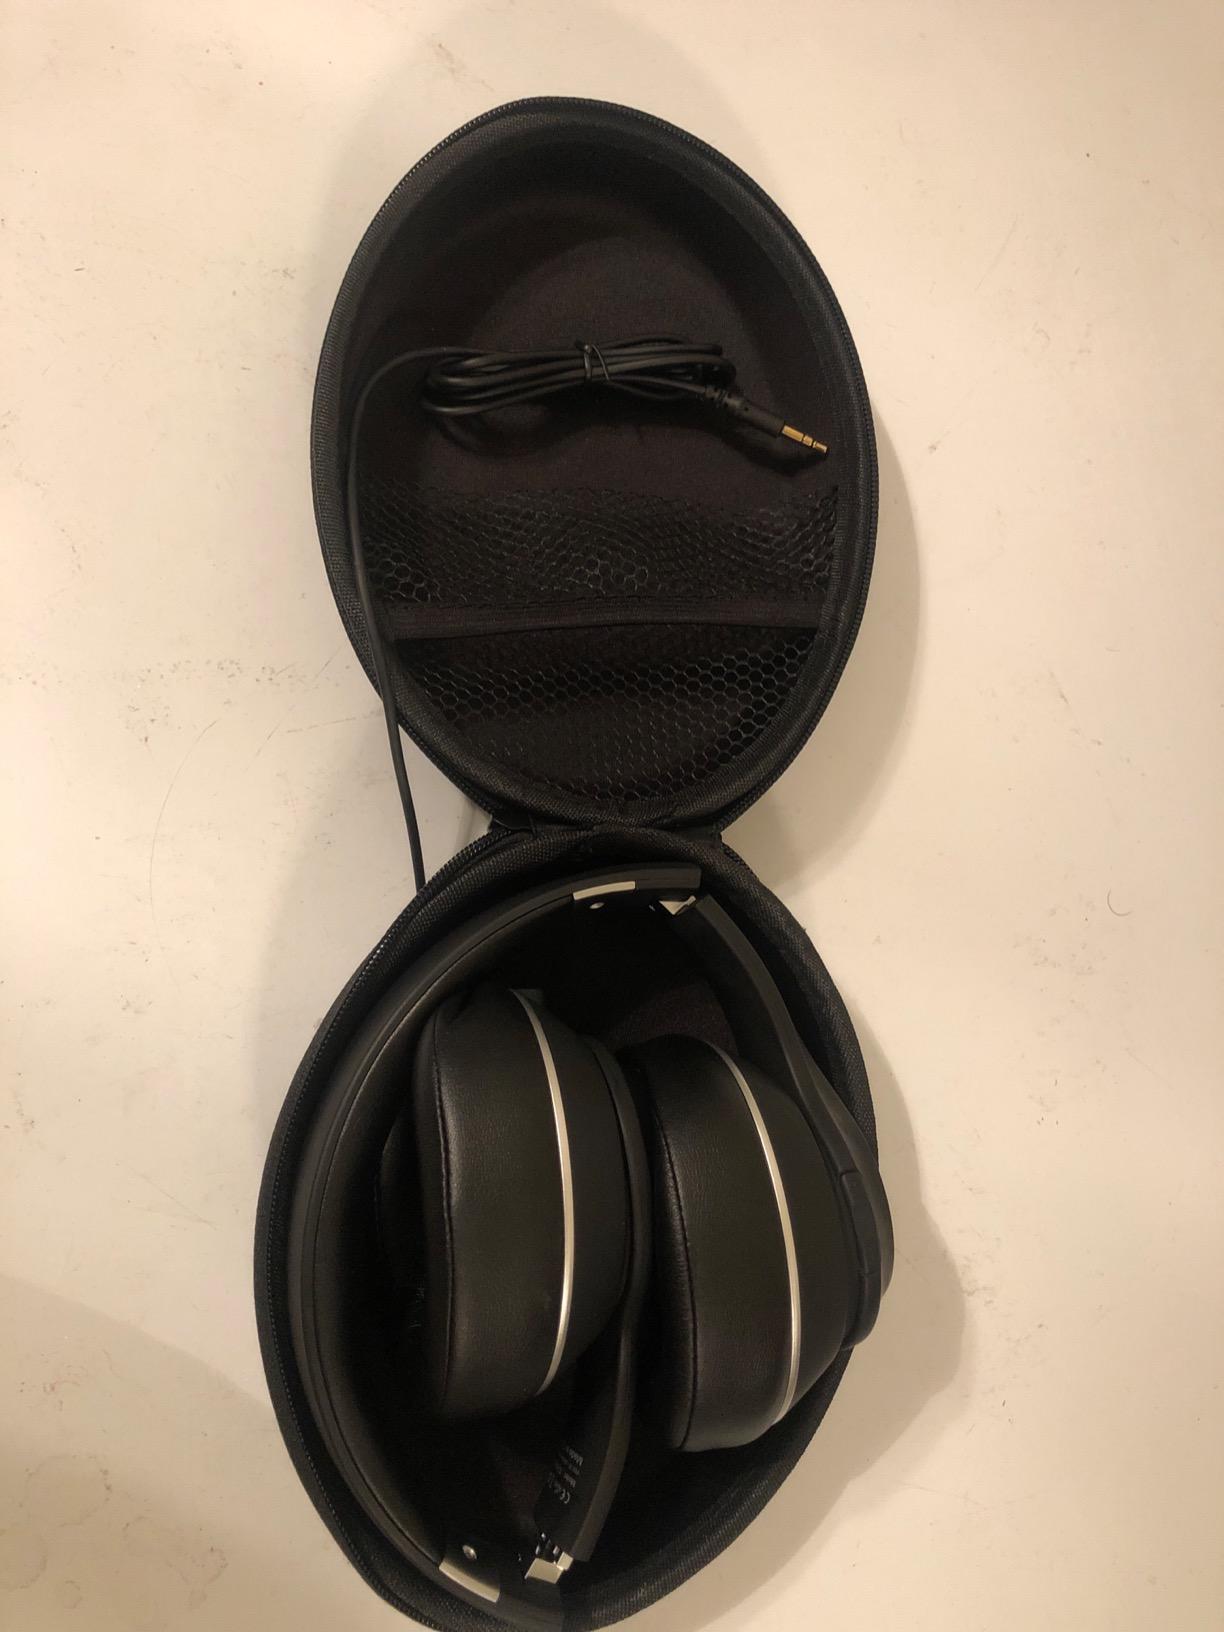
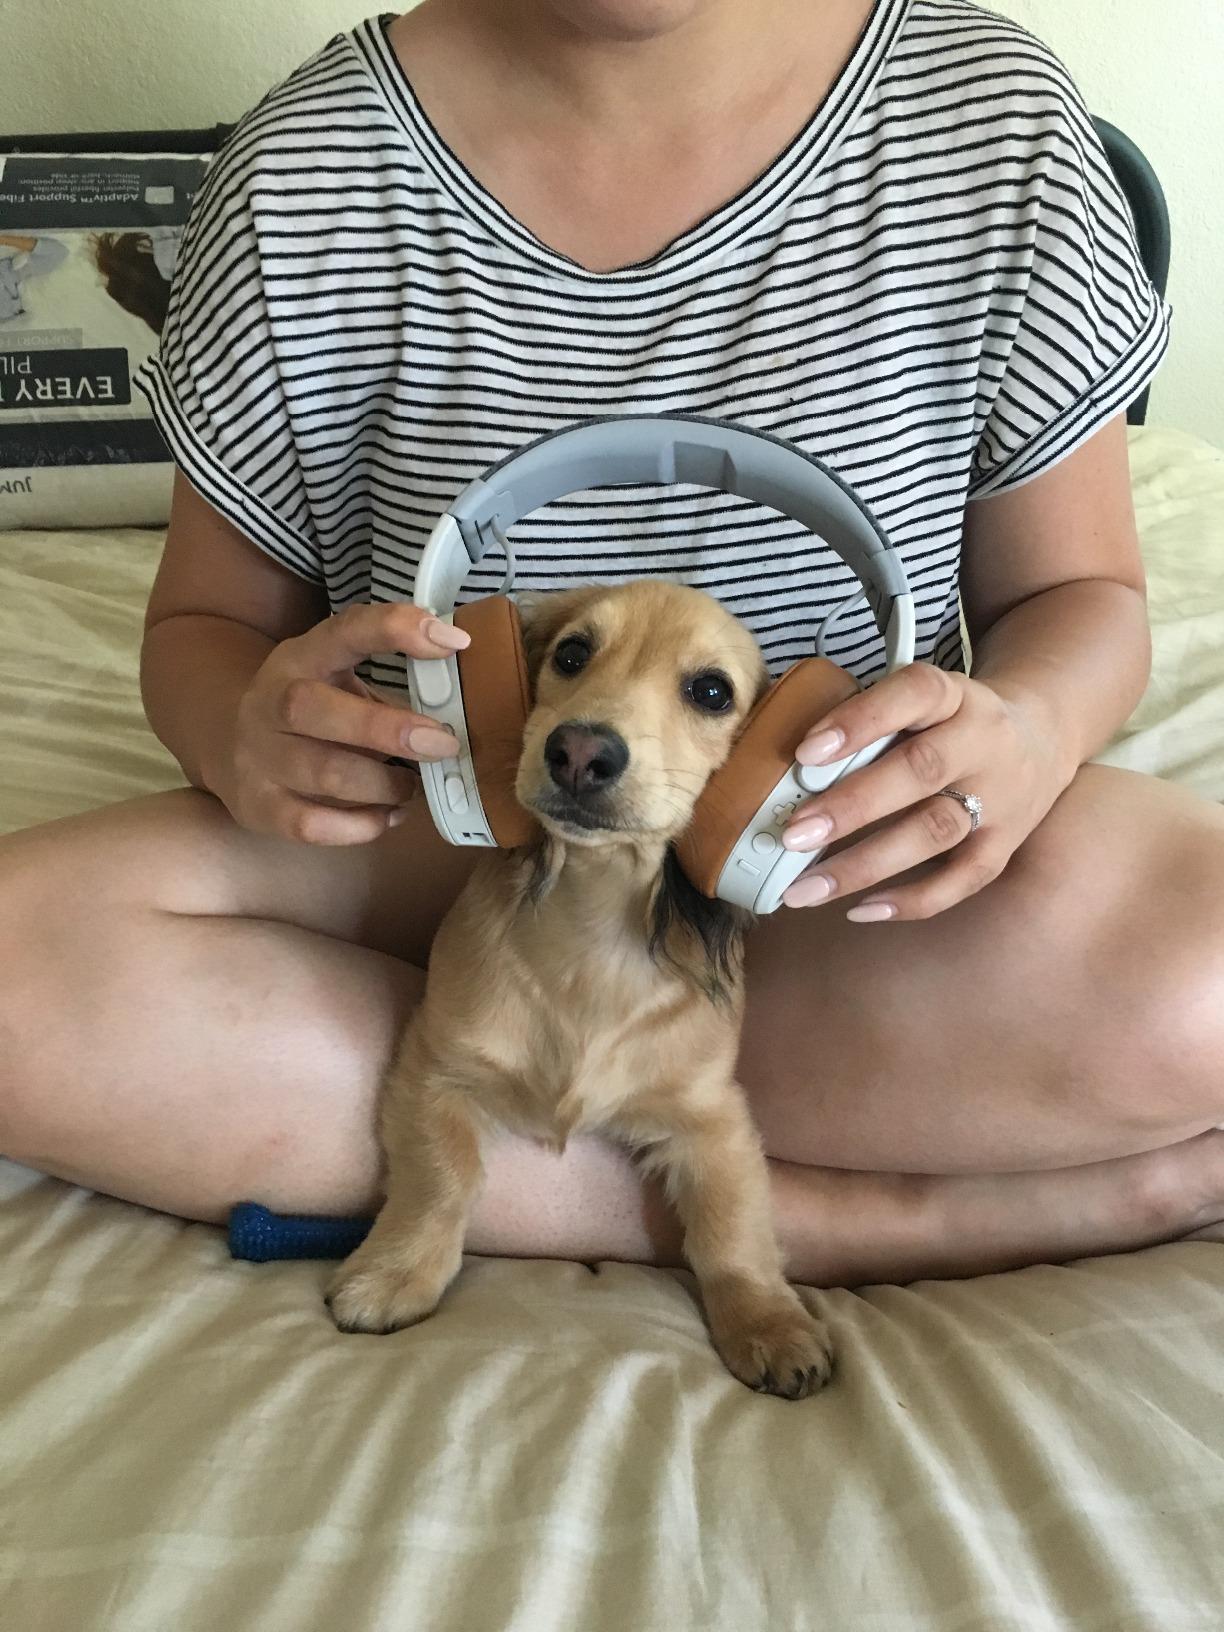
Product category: headphones
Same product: no